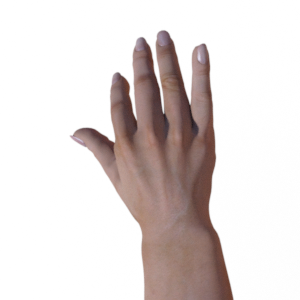
Label: paper